Heinrich Bünting

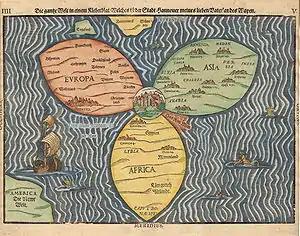
Bünting's world map. Made to look like a clover leaf. The coat of arms of his hometown of Hannover

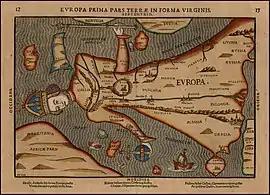
Bünting's map of Europe

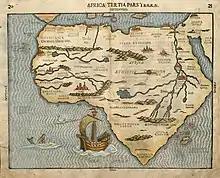
Bünting's map of Africa

Heinrich Bünting (1545 – 30 December 1606) was a German Protestant pastor and theologian. He is best known for his book of woodcut maps titled (Travel book through Holy Scripture) first published in 1581.